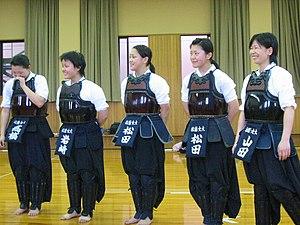
Le naginatajutsu est un art martial japonais. On y étudie le maniement de la naginata, une hallebarde traditionnelle.